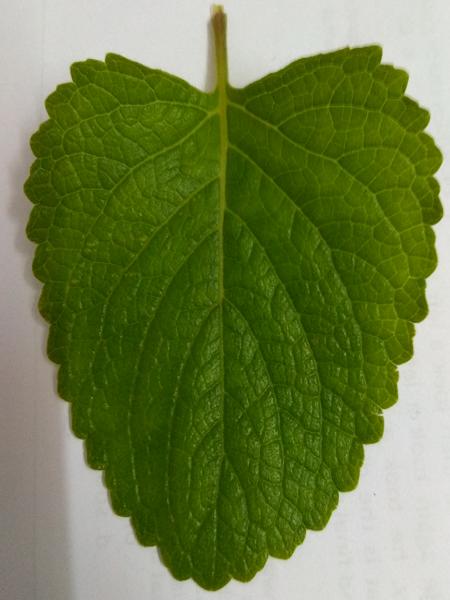
Plant: Doddpathre